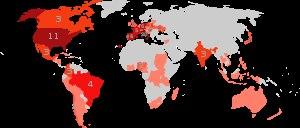
La composition du Collège cardinalice lors du conclave de 2005 comprend, d'une part, la liste des cardinaux électeurs, à savoir l'ensemble des membres du Collège cardinalice n'ayant pas atteint la limite d'âge de 80 ans au jour de la vacance du siège apostolique et appelés à participer au conclave de 2005 devant désigner un successeur au pape Jean-Paul II et, d'autre part, la liste des cardinaux non-électeurs, ne pouvant prendre part au conclave mais habilités à participer aux congrégations générales le précédant.